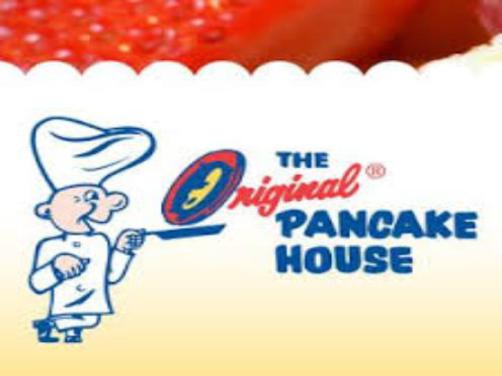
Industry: Food